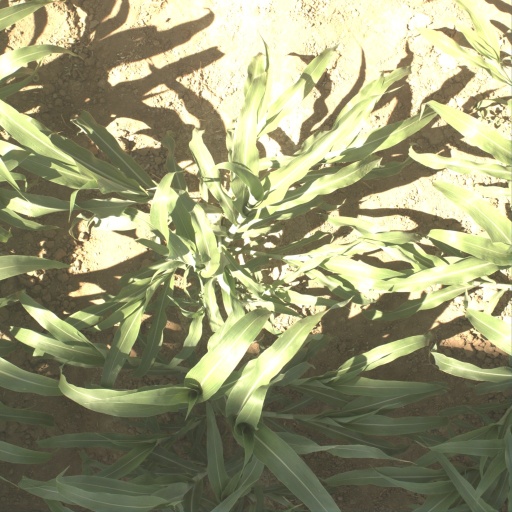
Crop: sorghum